Siberian Cossacks

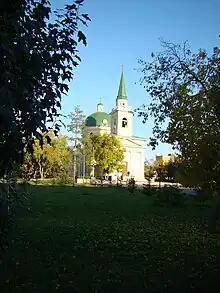
St. Nicholas Cossack Cathedral, the main church of the Siberian Cossack Host

Siberian Cossacks participated in military conflicts on behalf of the Tsars, from the 18th century until the revolution of 1917. In 1801 the Siberian Host provided 6,000 cossacks to garrison the settlements and frontier posts of the territory. By 1808 the Host had been organised into ten regiments of mounted cossacks and two companies of horse artillery.